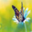
Label: butterfly